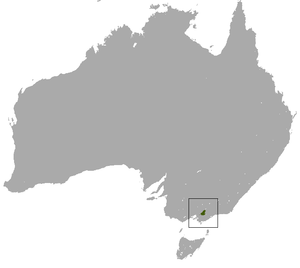
Le phalanger de Leadbeater est une espèce d'opossum de la famille des Petauridae endémique de l'Australie. C'est l'unique espèce du genre Gymnobelideus. Il doit son nom à l'ancien taxidermiste du musée d'histoire naturelle de l'État de Victoria, John Leadbeater.